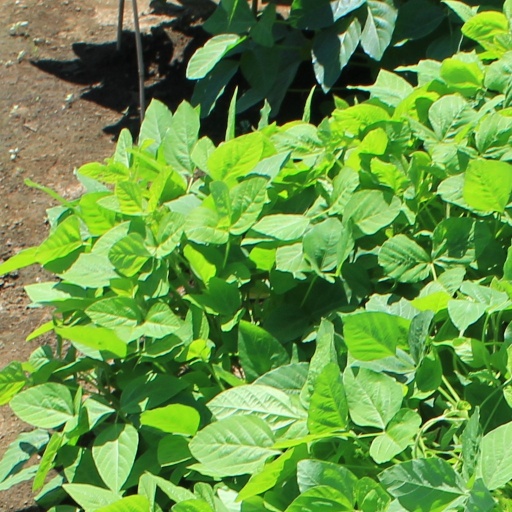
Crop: soybean